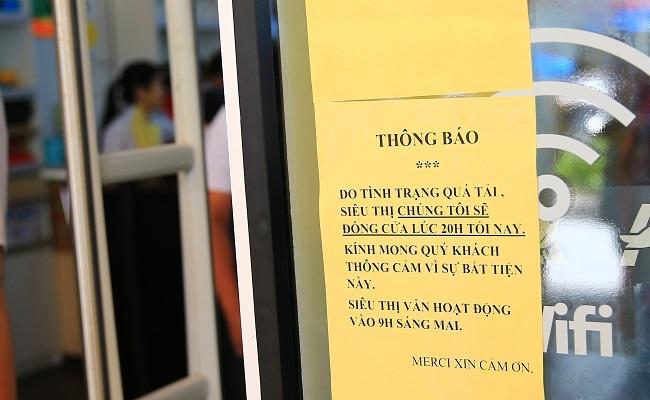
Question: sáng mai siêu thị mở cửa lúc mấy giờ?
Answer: mở cửa lúc 9 h